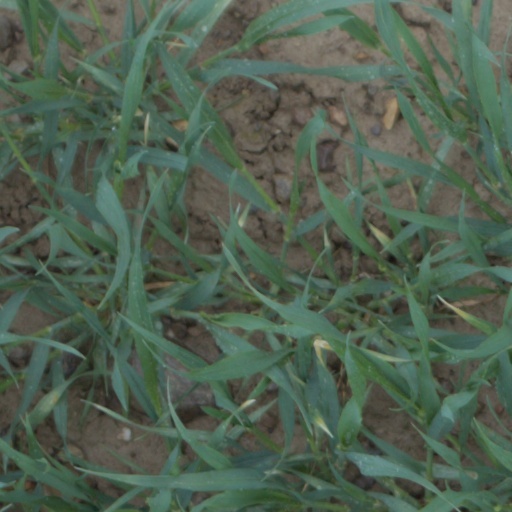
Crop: wheat